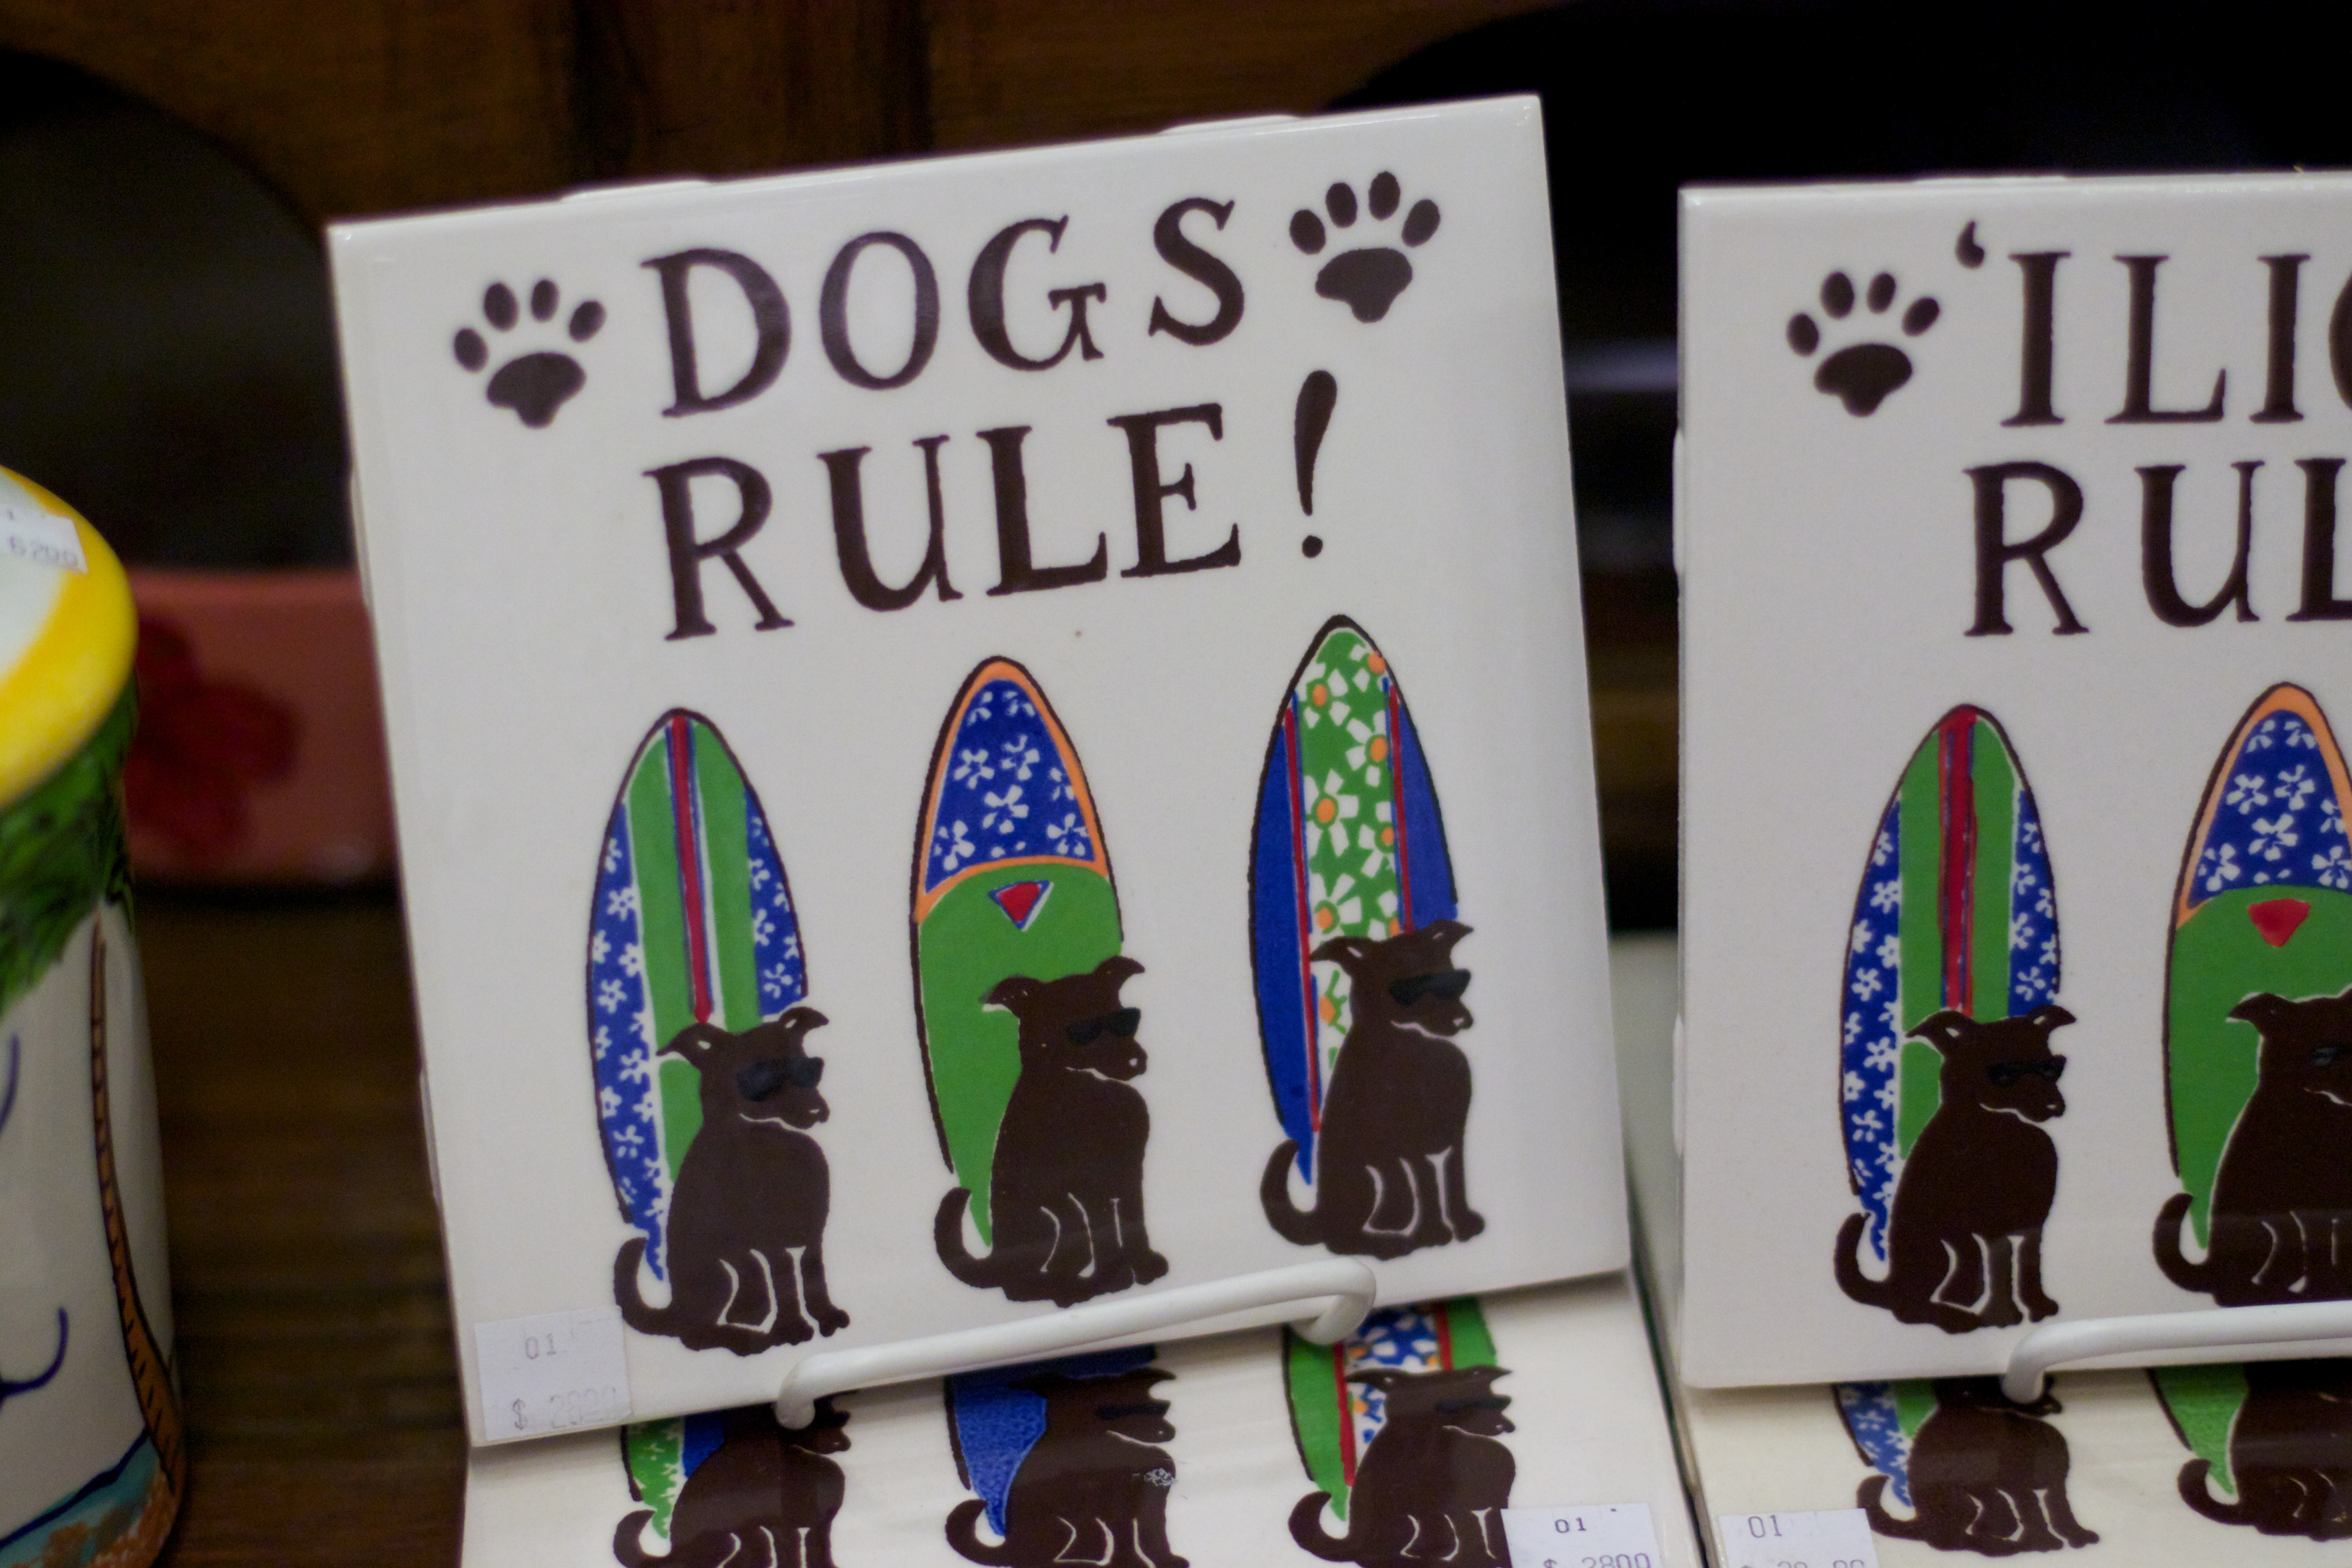
advertising, banner, snowboard, footwear, hawaiikauai